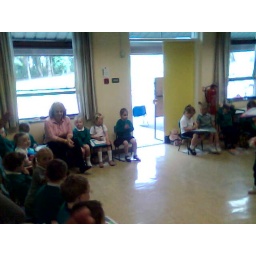
That's her, green sweatshirt, sitting right by the open door. Ailish is sitting to Aoife's right.